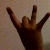
The image shows a hand gesture representing the number 8 in Indian Sign Language.